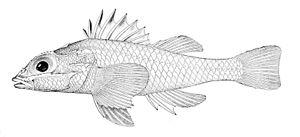
La famille Plectrogenidae n'est pas reconnue par ITIS qui place ses genres dans la famille Scorpaenidae.